Saint-Martin-du-Manoir

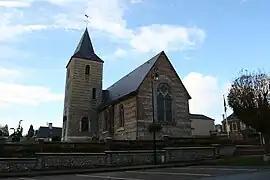
The church

Saint-Martin-du-Manoir is a commune in the Seine-Maritime department in the Normandy region in northern France.